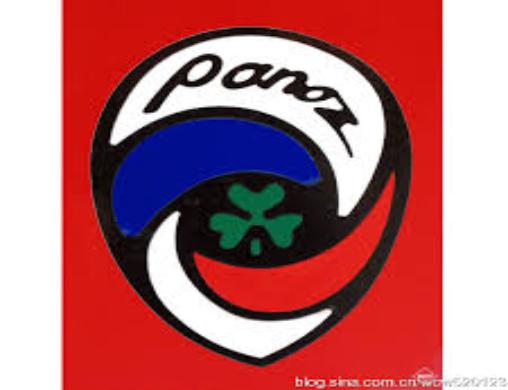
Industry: Clothes